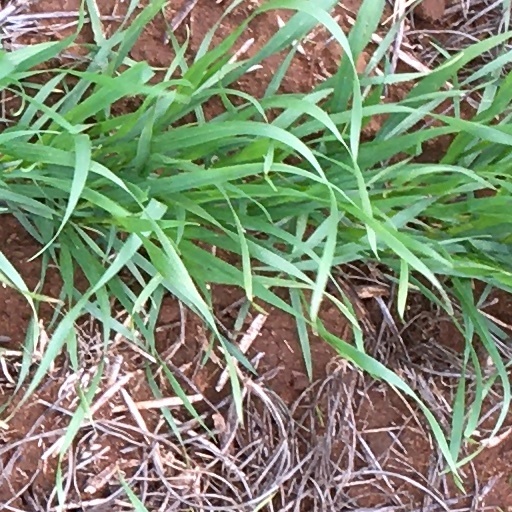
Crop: wheat